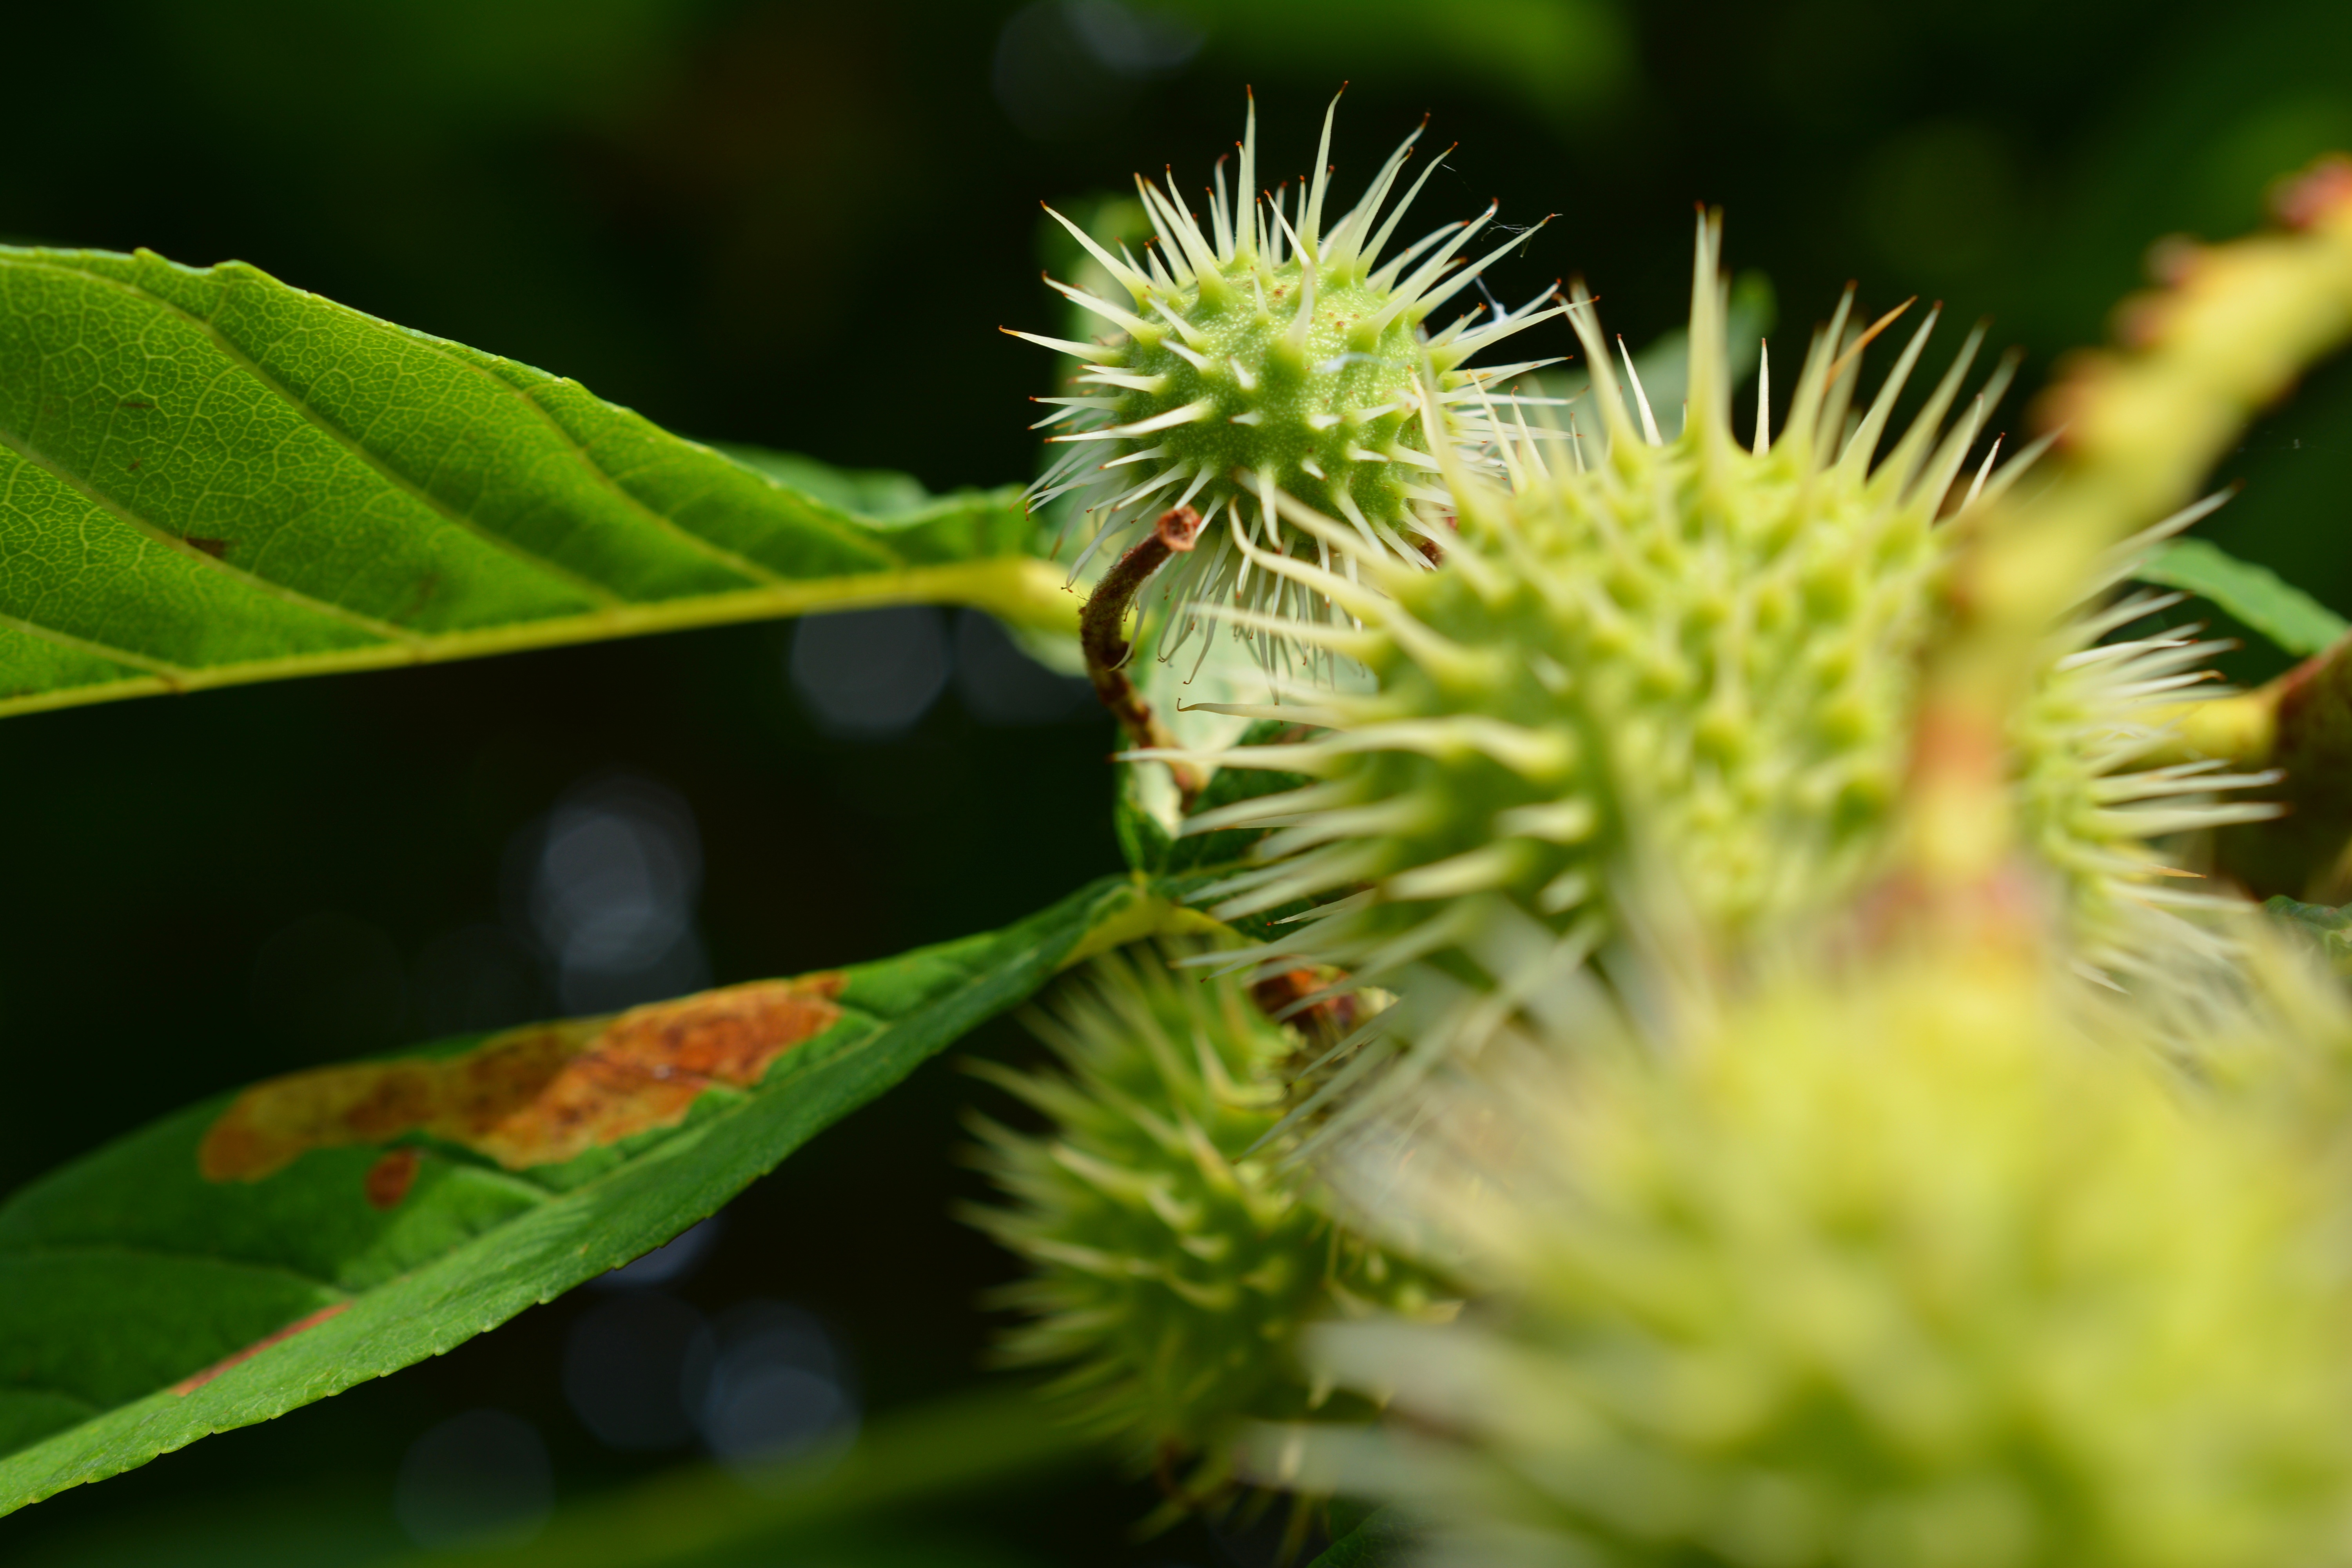
flower, plant, leaf, terrestrial plant, fruit, tree, flowering plant, silk tree, close up, macro photography, thorns, spines, and prickles, Myrtle family, plant stem, evergreen, Canadian fir, combretaceae, wildlife, herb, carnivorous plant, Soapberry family, liverwort, bud, nettle family